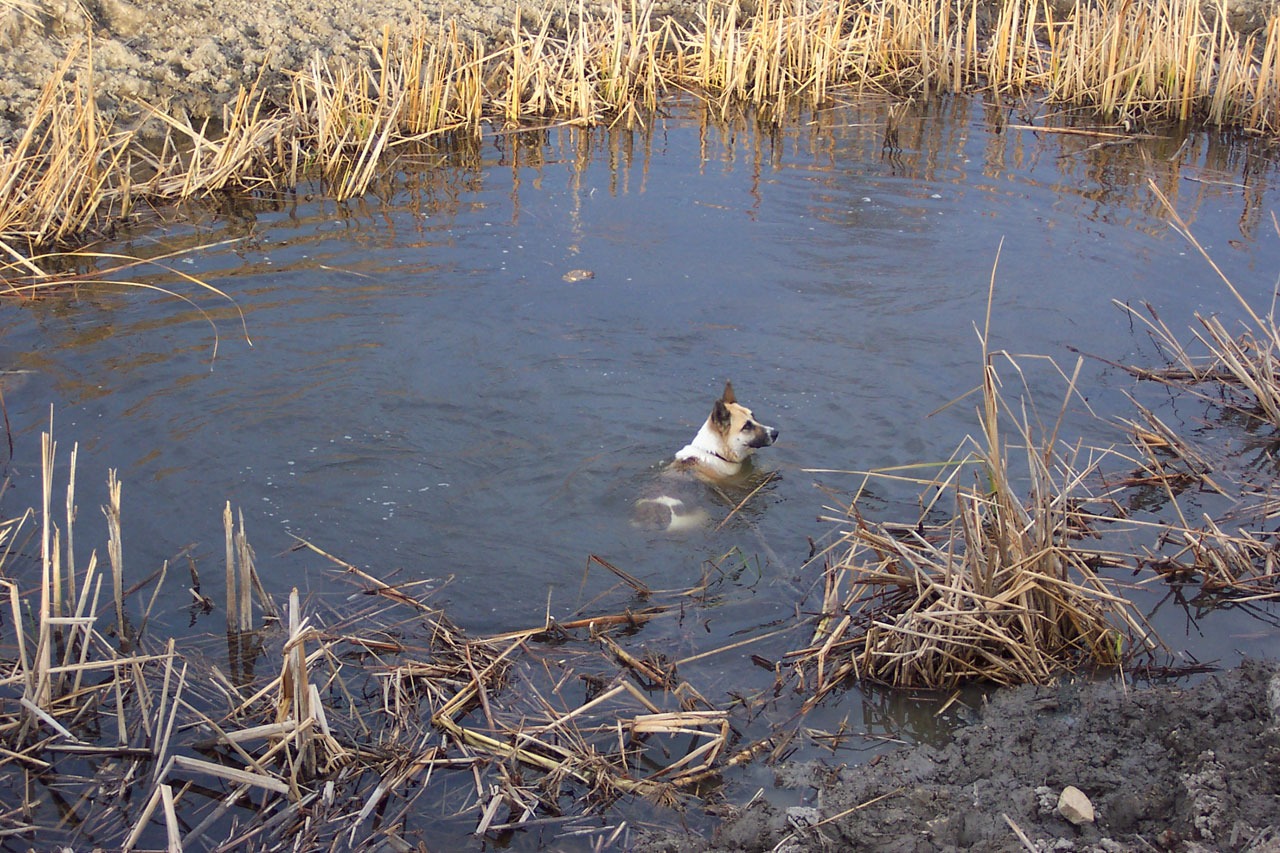
water, nature, marsh, winter, bird, pond, wildlife, swim, reflection, fauna, duck, cool, goose, wetland, reeds, waterfowl, water bird, mallard, akita, shepard, ducks geese and swans